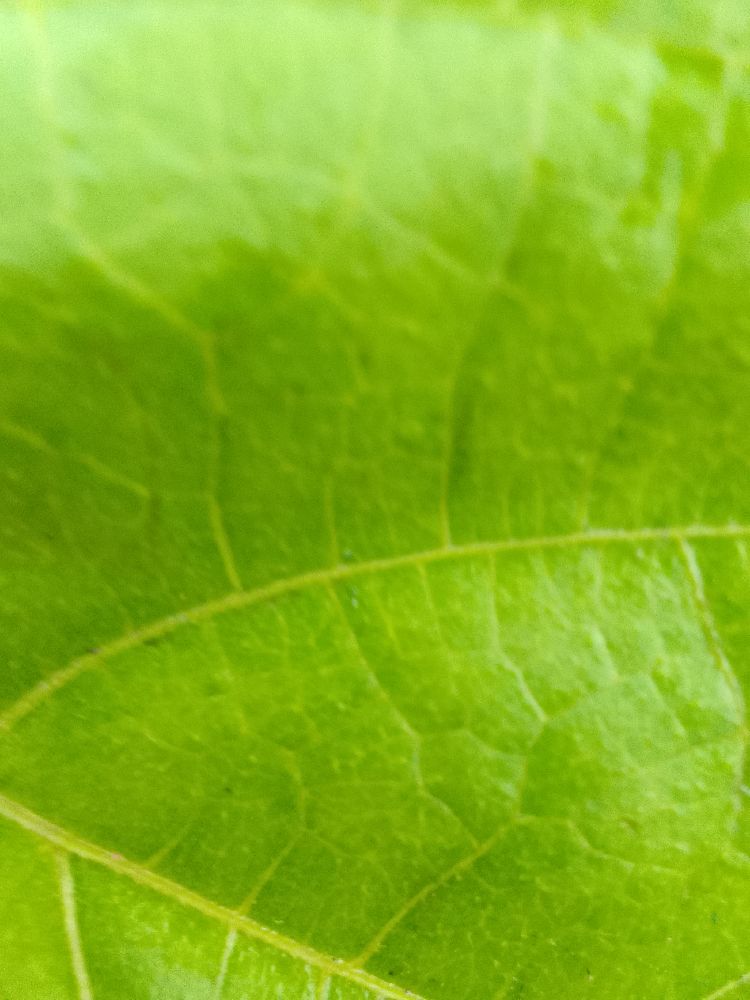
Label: healthy